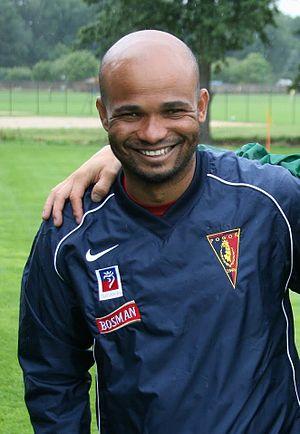
Edi Carlo Dias Marçal, appelé communément Andradina, est un footballeur brésilien né le 13 septembre 1974.